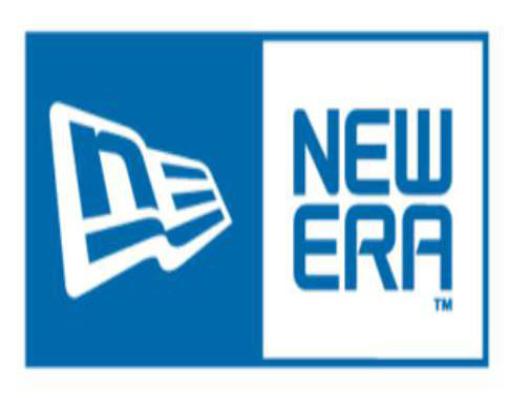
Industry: Clothes